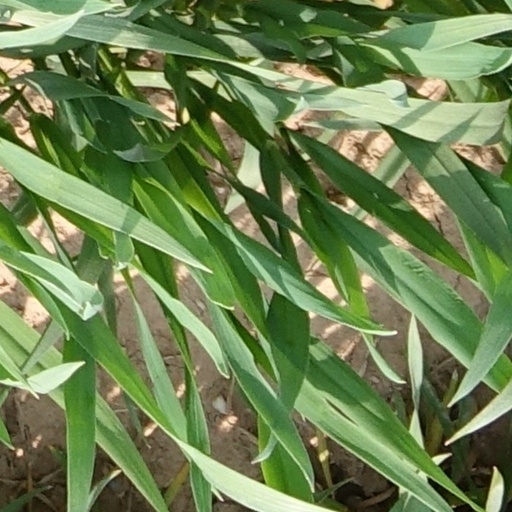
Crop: wheat